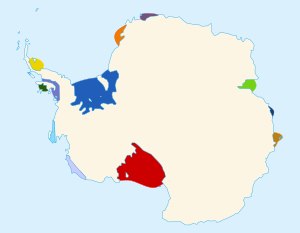
Shackleton Ice Shelf
     Beliggenhedskort over Shackletons isshelf (til højre på kortet).
Shackletons isshelf er et isshelfområde i Antarktis. Området er den syvende største isshelf i Antarktis.